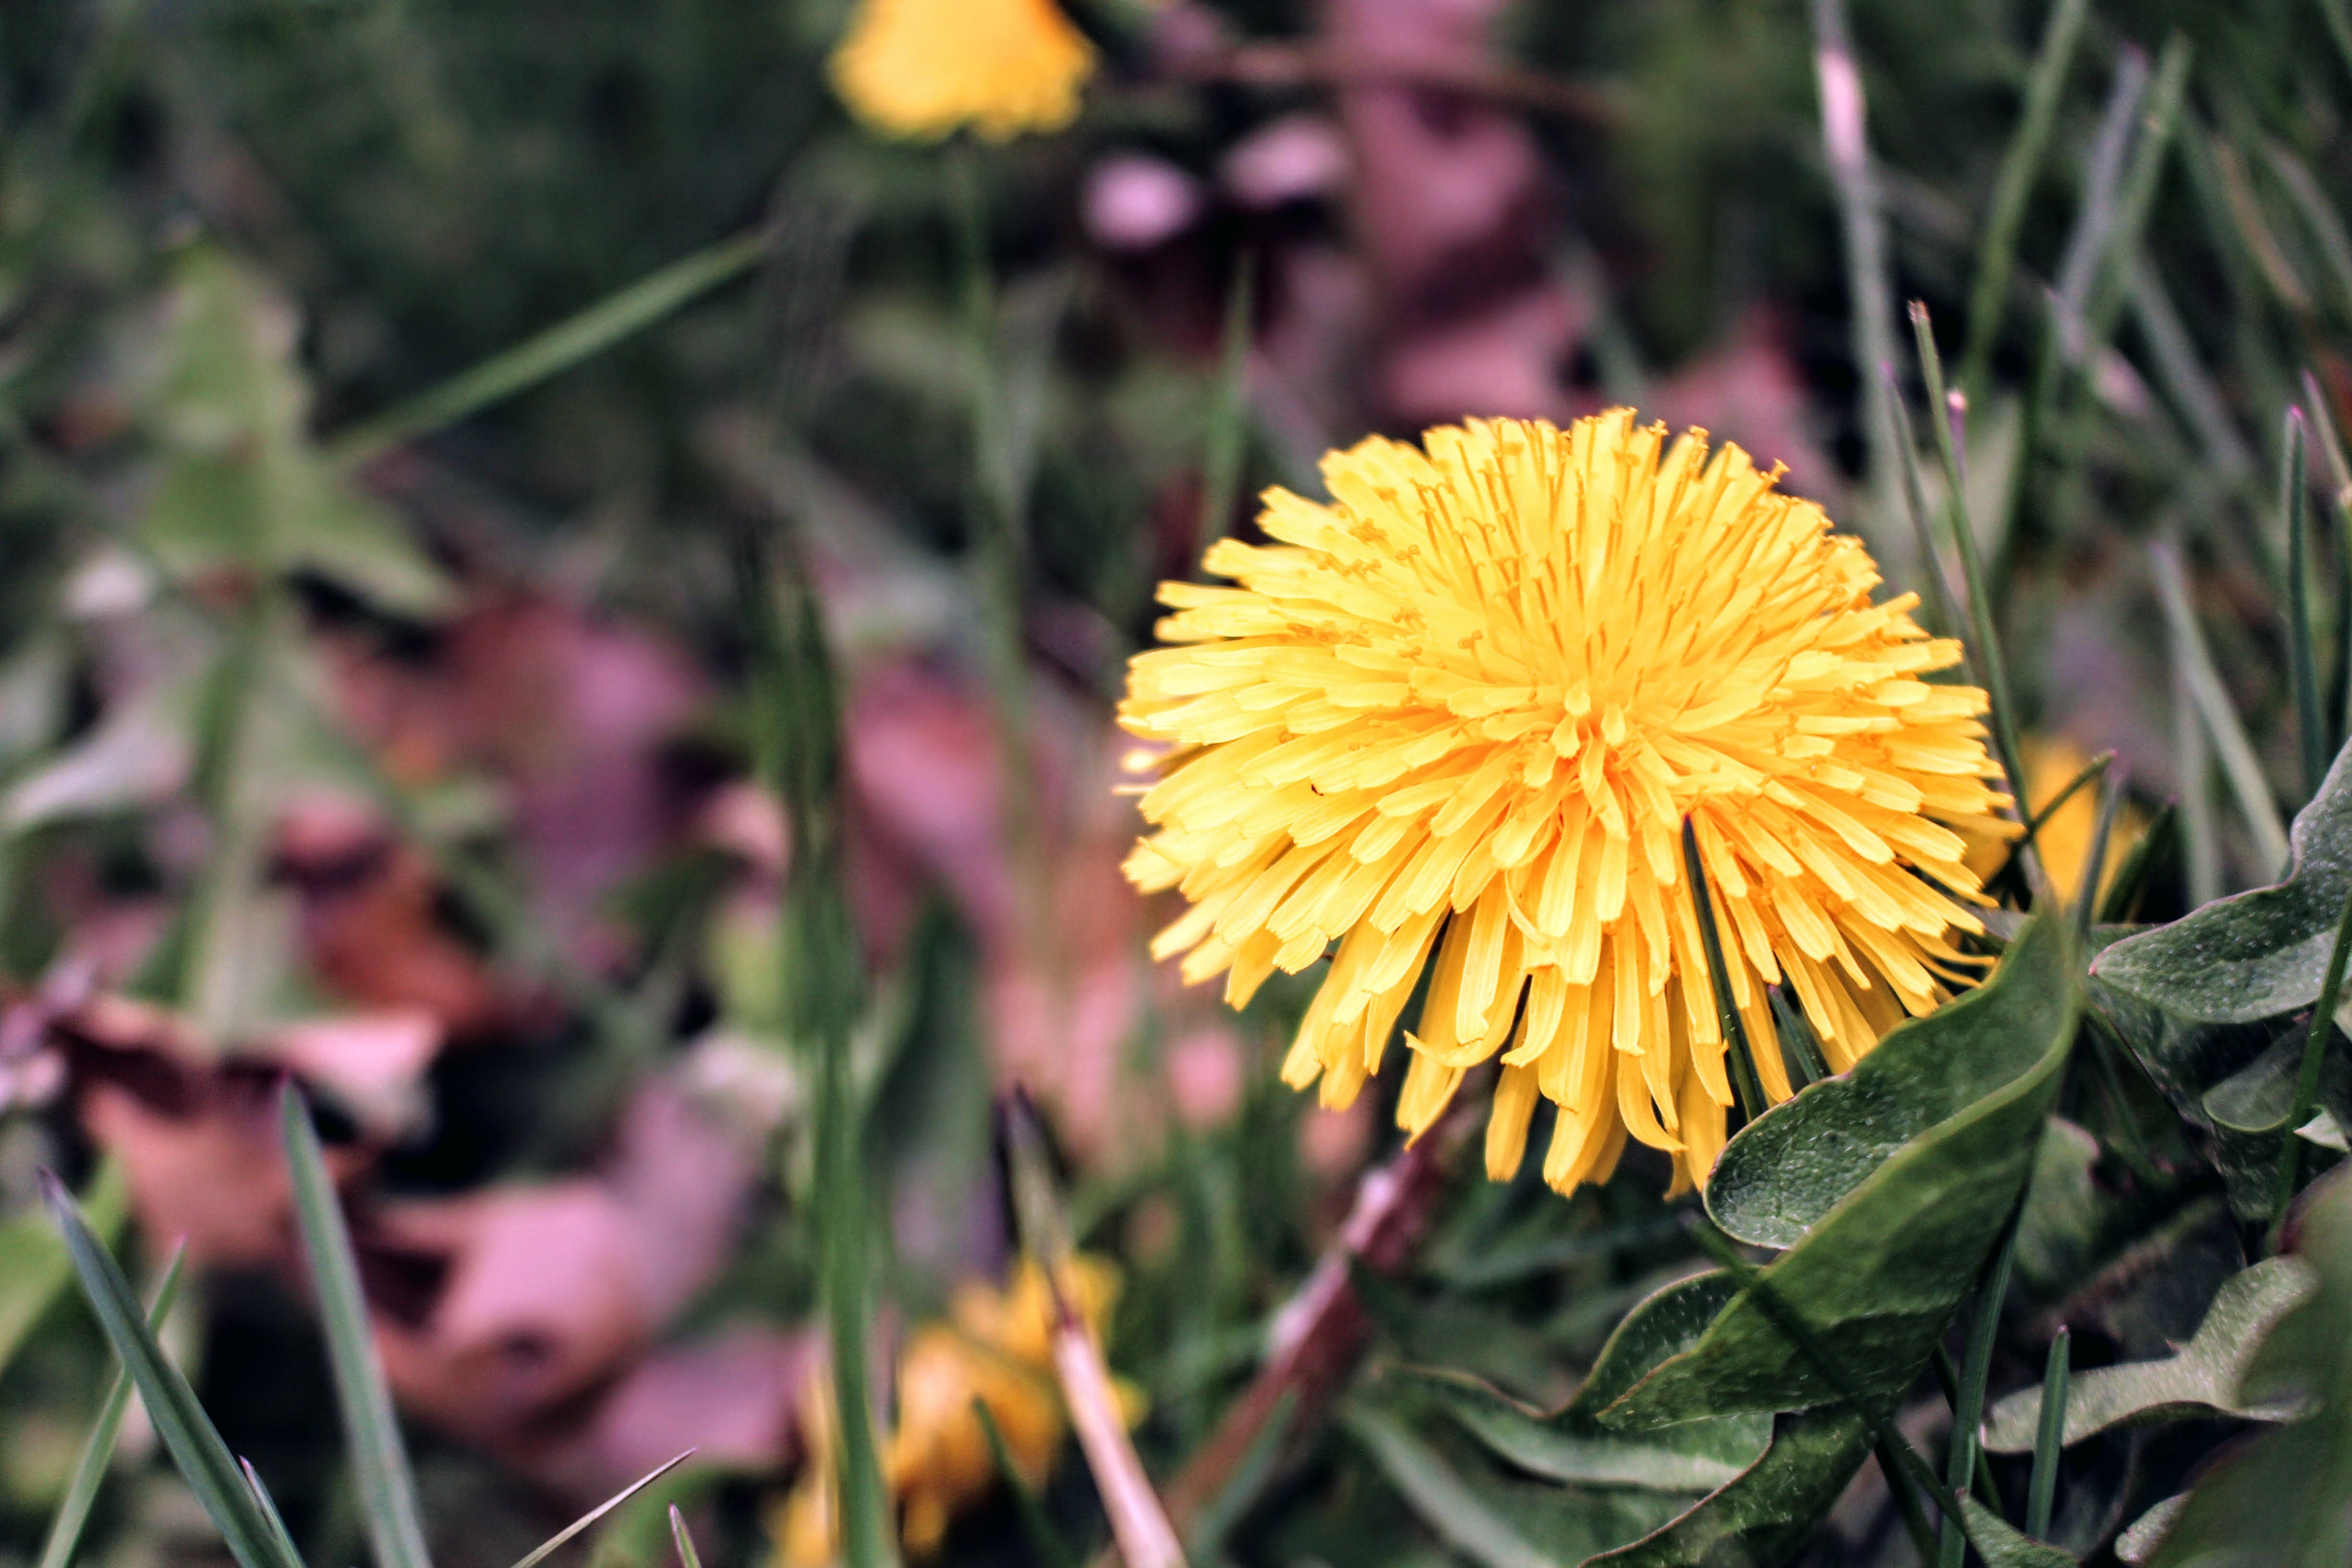
flower, dandelion, yellow, plant, sow thistles, flowering plant, petal, spring, wildflower, daisy family, dahlia, annual plant, perennial plant